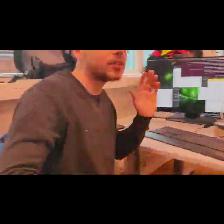
Label: Human